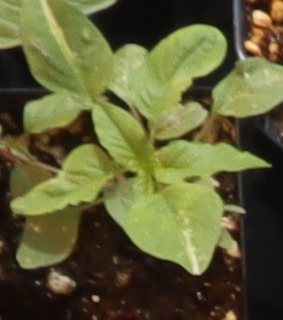
Label: Palmer Amaranth